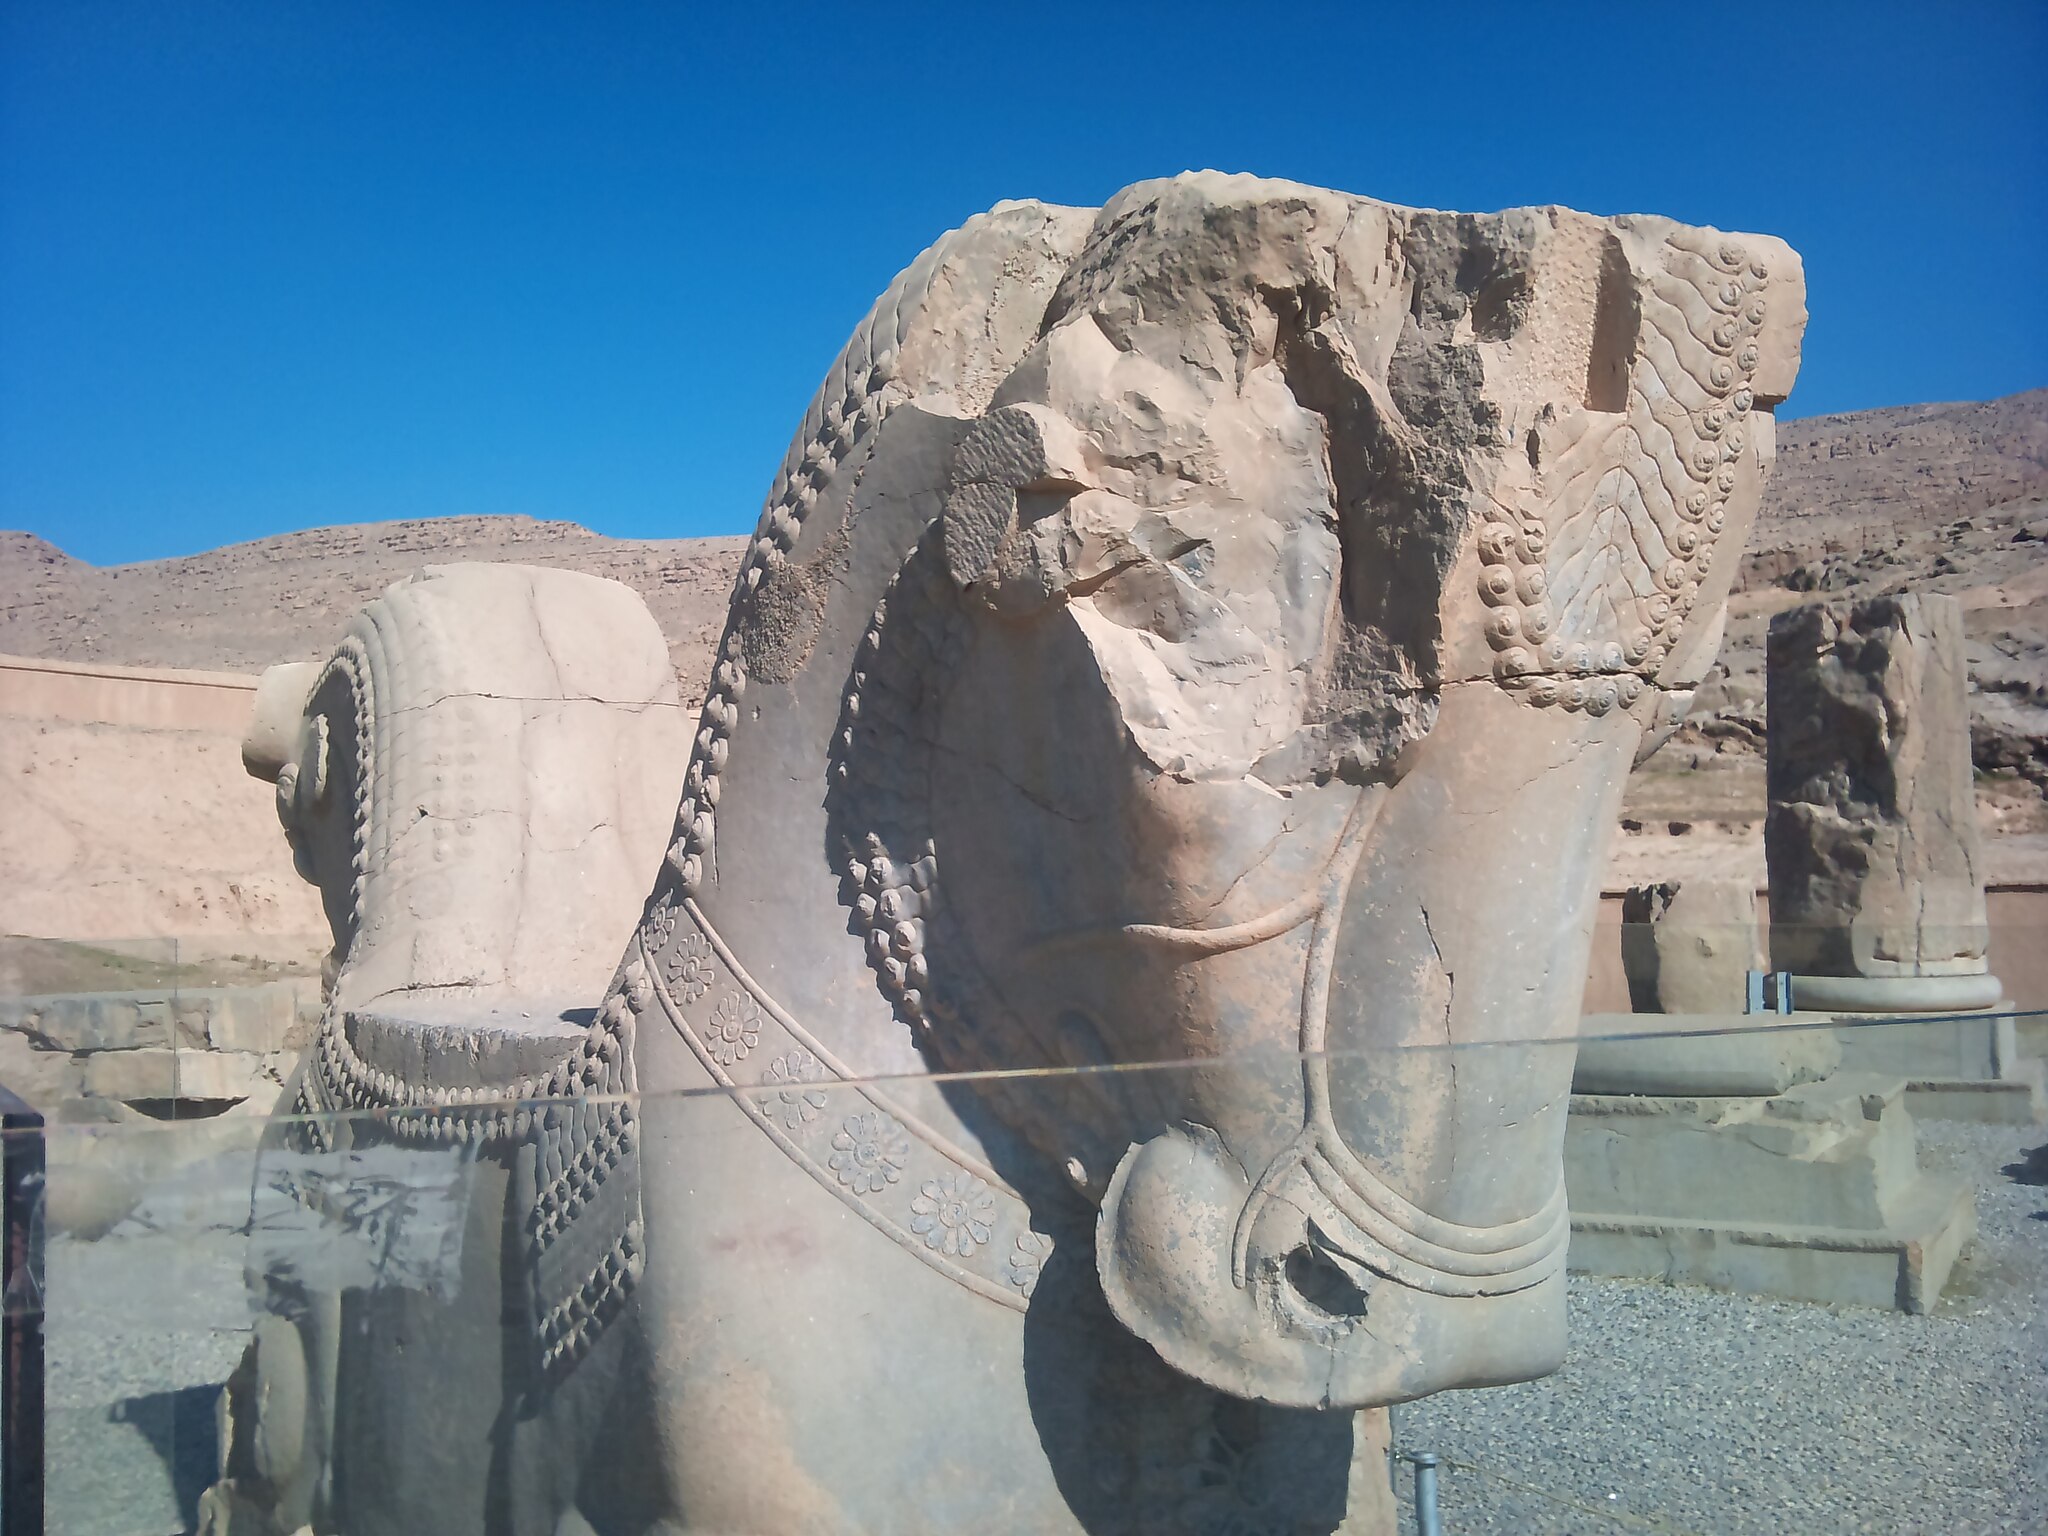
Title: Persepolis (Takhte-Jamshid) 09
Date: 2011-11-28 12:30:10
Categories: Images from Wiki Loves Monuments 2018, Self-published work, Bull capitals in Persepolis, Cultural heritage monuments in Iran with known IDs, Uploaded via Campaign:wlm-ir, Images from Wiki Loves Monuments in Marvdasht, 2011 in Persepolis, Iran photographs taken on 2011-11-28, Images from Wiki Loves Monuments 2018 in Iran